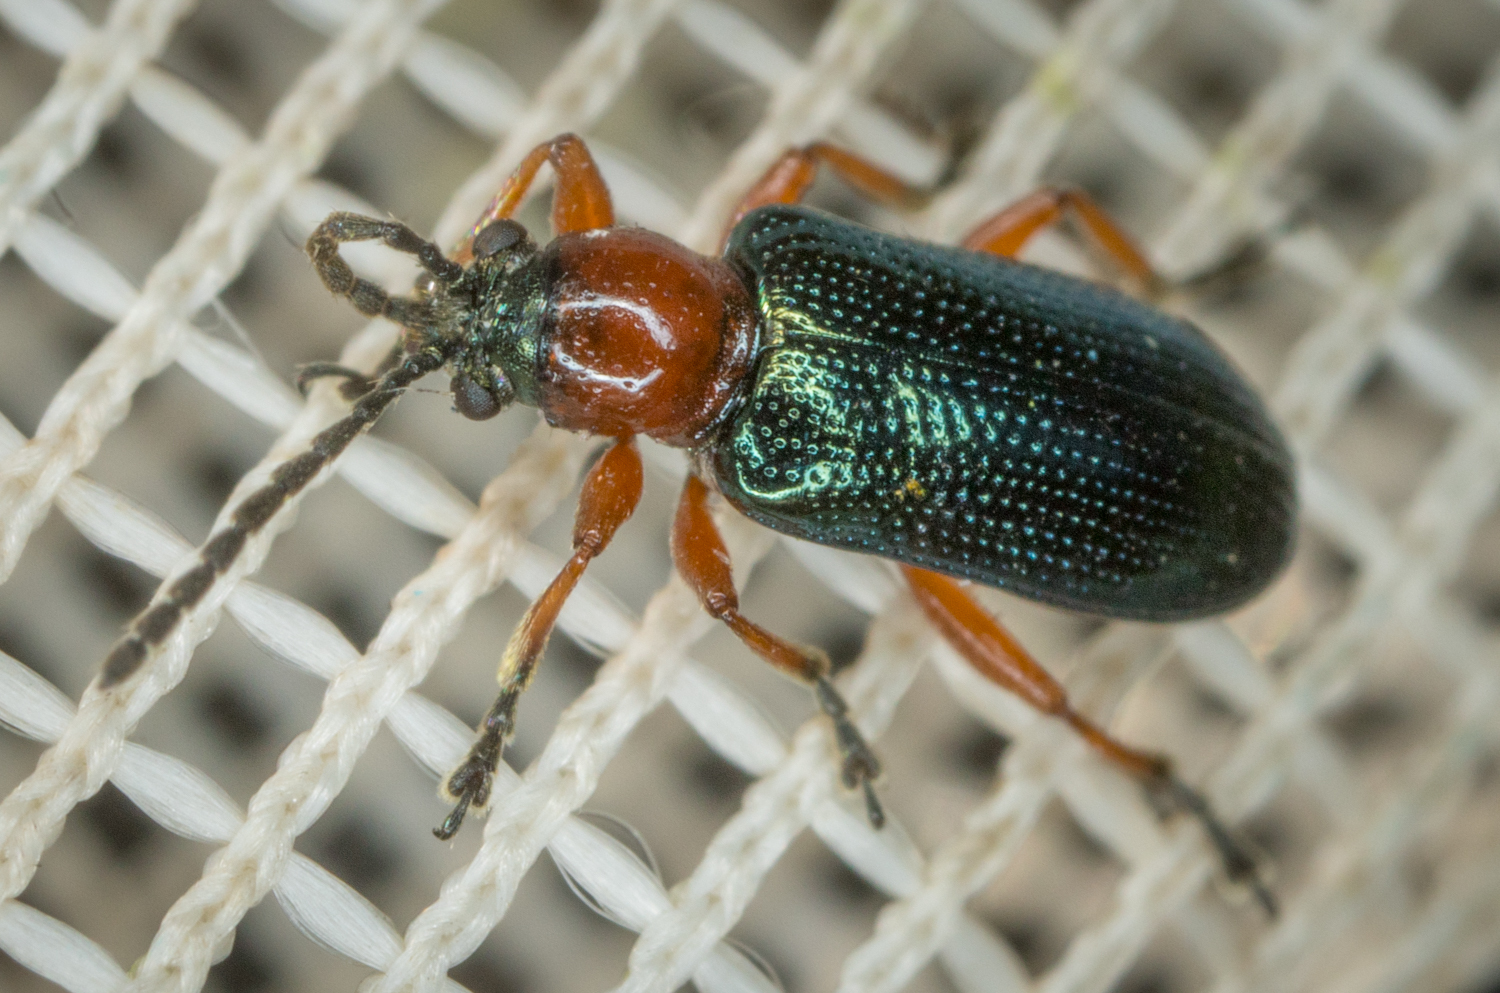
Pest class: cereal_leaf_beetle